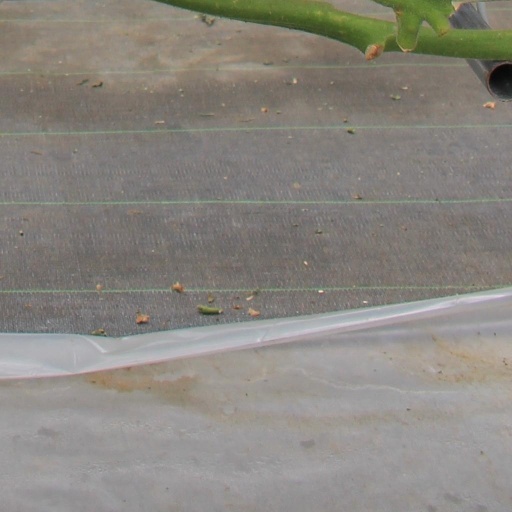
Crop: tomato